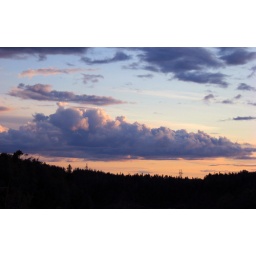
castle in the sky